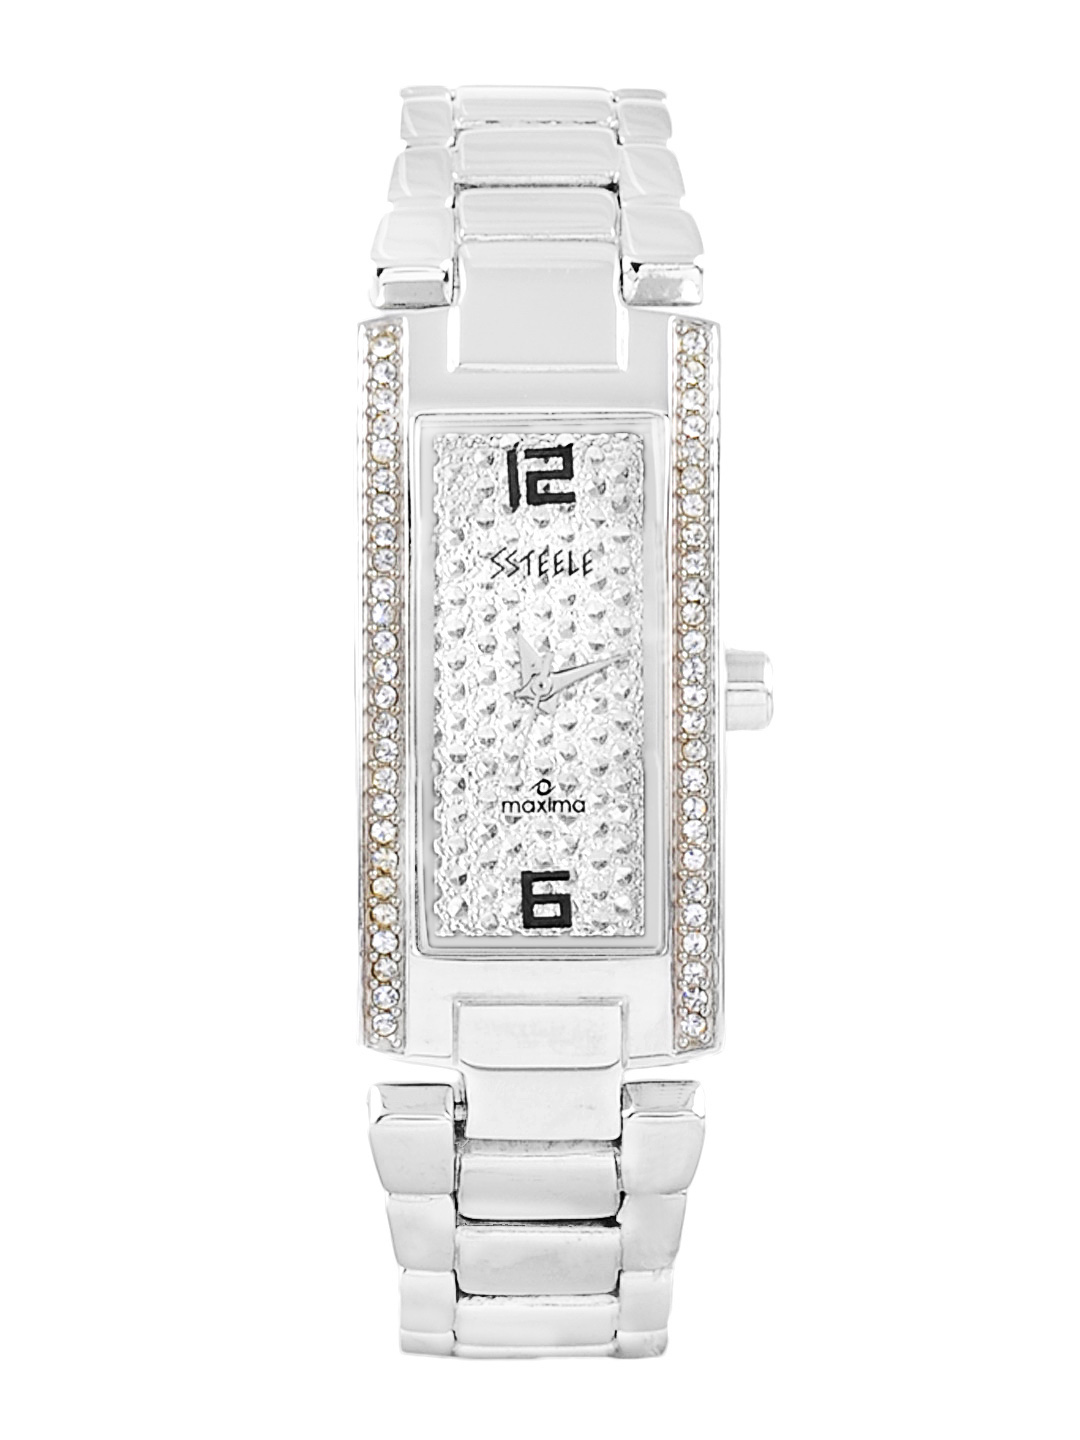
Maxima Women Silver Dial Watch
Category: Accessories / Watches / Watches
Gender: Women
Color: Silver
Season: Winter 2016
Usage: Casual